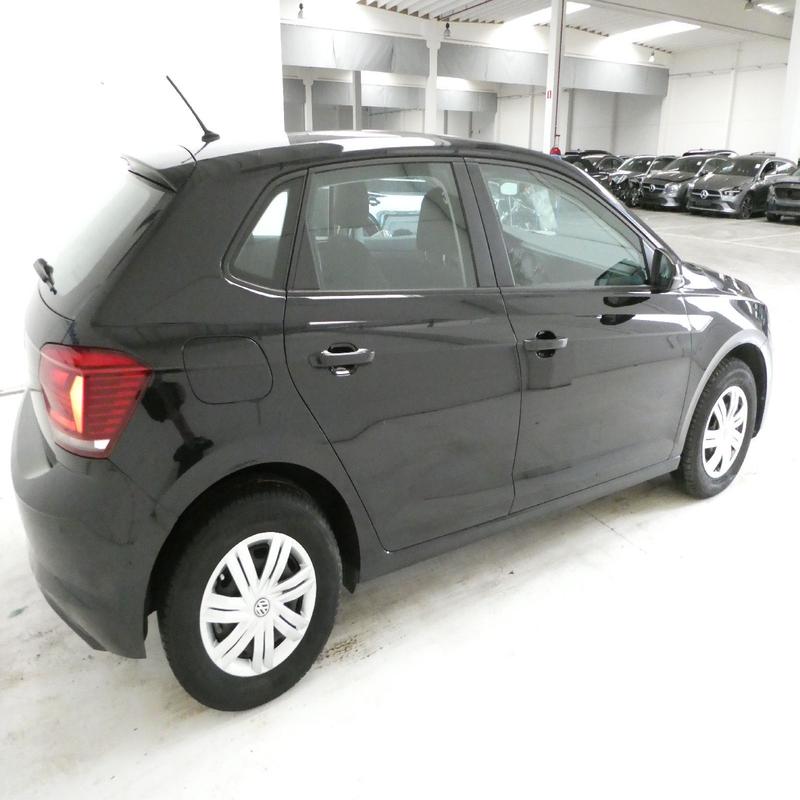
Aucun dommage détecté.
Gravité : aucun